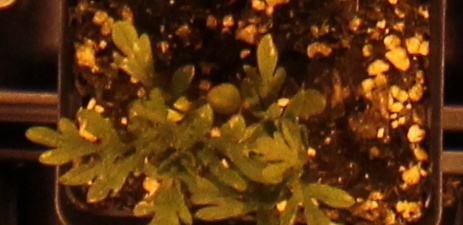
Label: Ragweed